Triglav

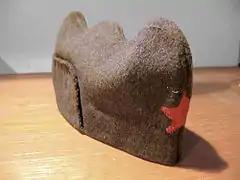
A Slovene Partisan triglavka

The Triglav Glacier was located below the summit on the karstified Triglav Plateaus, part of the northeastern side of the mountain. Covering over at the end of the 19th century, the glacier had shrunk to by 1946, and after further shrinkage had fallen into two parts by 1992. By 2011 it covered an area of only 1–3 hectares, depending on the season. It was no longer considered a glacier in 2019.